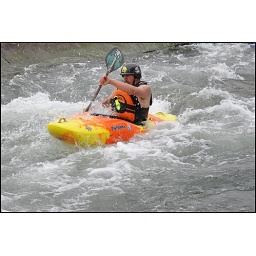
me in the white water channel at St Laurent Blangy (Arras, France)